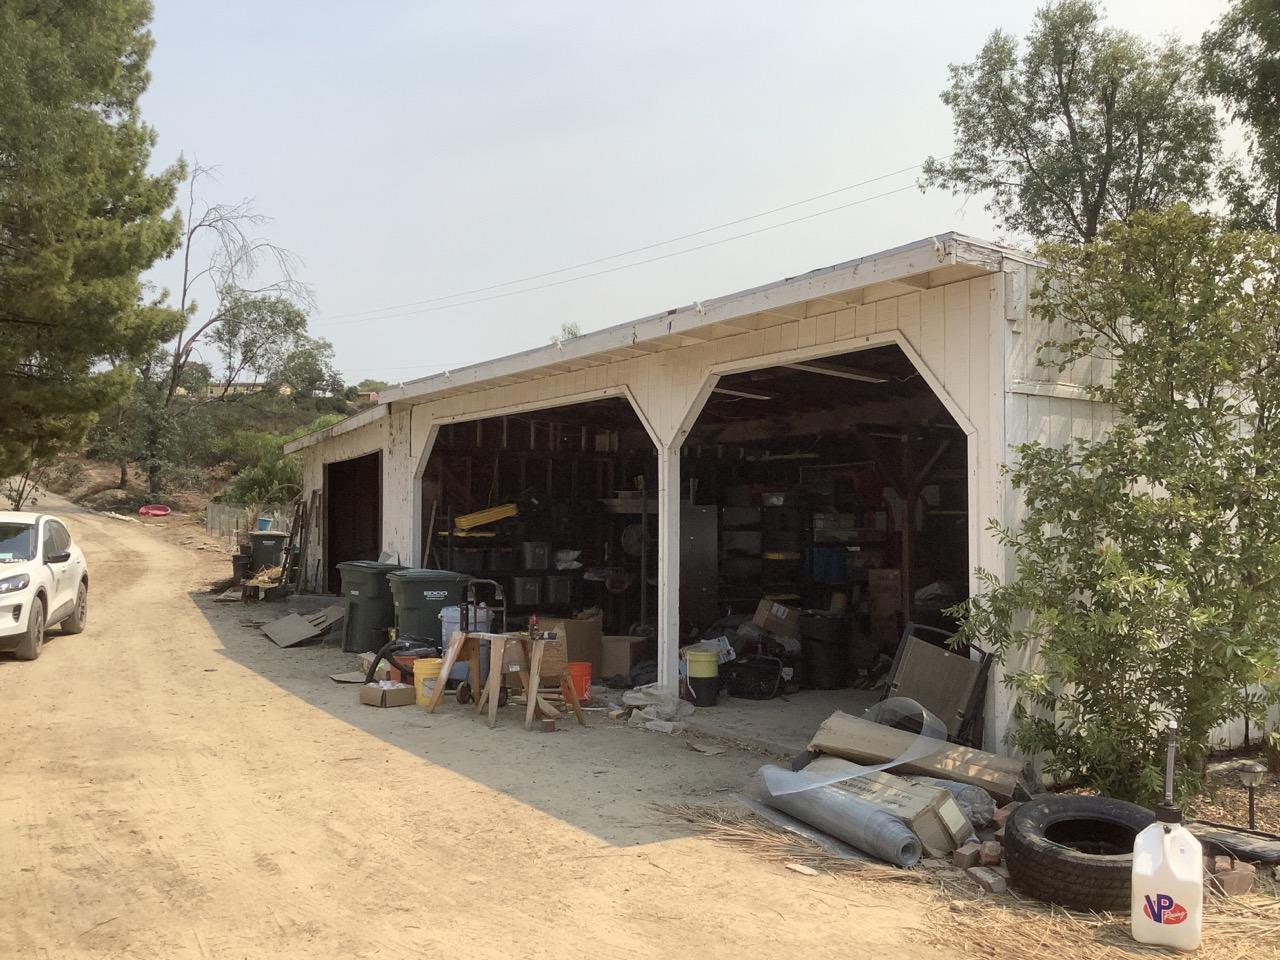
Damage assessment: no_damage